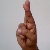
The image shows a hand gesture representing the letter 'R' in Indian Sign Language.